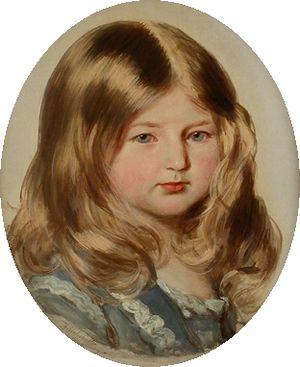
Marie Louise Françoise Amélie de Saxe-Cobourg et Gotha, née à Cobourg, le 23 octobre 1848 et décédée à Munich, le 6 mai 1894, est une princesse de Saxe-Cobourg et Gotha. Elle est la deuxième fille du très riche prince Auguste de Saxe-Cobourg-Gotha et de la très ambitieuse princesse née Clémentine d'Orléans. Elle est la sœur du roi Ferdinand Iᵉʳ de Bulgarie et du prince Philippe de Saxe-Cobourg-Kohary.